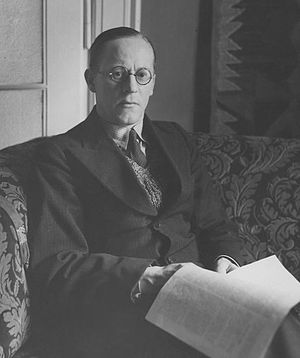
Kazimierz Sikorski
Kazimierz Sikorski var en polsk komponist og lærer.